Lokmanya Tilak Terminus–Prayagraj Duronto Express

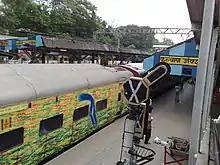
12294 Allahabad Duronto Express passing

B- Three Tier AC Sleeper (Third AC), A- Two Tier AC Sleeper (Second AC), H- AC First class cabins (First AC), PC-Pantry (Hot buffet) car, EOG/GV-Generator van cum Guard van